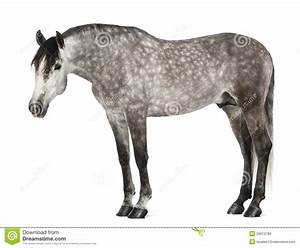
Label: cavallo